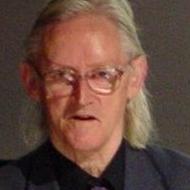
Age: 69